Chip Kelly

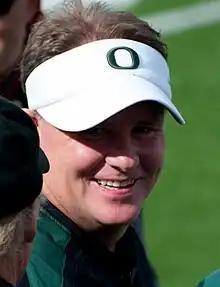
Kelly in 2010

Prior to the 2010 season, Kelly suspended Jeremiah Masoli for the season after the quarterback pleaded guilty to second-degree burglary charges, marking the second year in a row that a key player was suspended. Masoli was later dismissed from the team following an arrest for marijuana possession and several driving infractions. In early October, Kelly led the team to a #1 spot on the AP, Harris, and USA Today Coaches Poll, followed a few weeks later by a #1 BCS ranking. With a 37–20 win over the Oregon State Beavers on December 4, 2010, Kelly led the Ducks to a 9–0 finish in conference play, winning their second consecutive outright Pac-10 title. With Darron Thomas at quarterback and Doak Walker Award winner LaMichael James at running back, the Ducks averaged 49.3 points and 537.5 yards per game in the regular season. In December, following an undefeated 12–0 season and an end-of-season #2 BCS ranking, Oregon was selected to play the #1 Auburn Tigers in the BCS national championship game on January 10, 2011. The Tigers, out of the Southeastern Conference, were coached by Gene Chizik, and had the Heisman Trophy winner at quarterback in Cam Newton. The Ducks lost, 22–19, on a last-second, 19-yard field goal by Wes Byrum. It was the closest that a team from the Pacific Northwest has come to winning a share of the national championship since 1991. In recognition of his coaching achievements, Kelly received the Eddie Robinson Coach of the Year award, the Walter Camp Coach of the Year award and was named Pac-10 Coach of the Year for the second year running. Kelly also won the AP Coach of the Year.